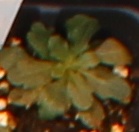
Label: Horseweed